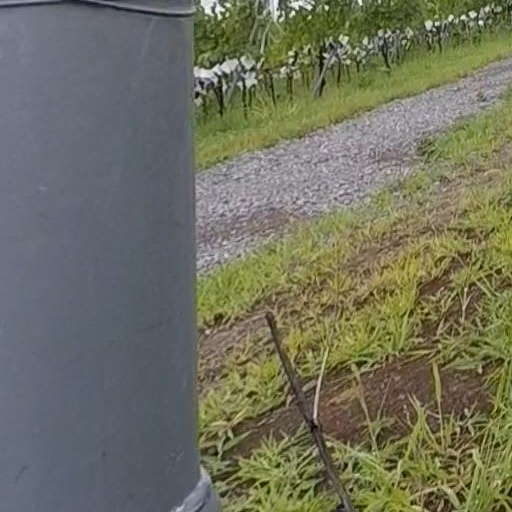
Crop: grape